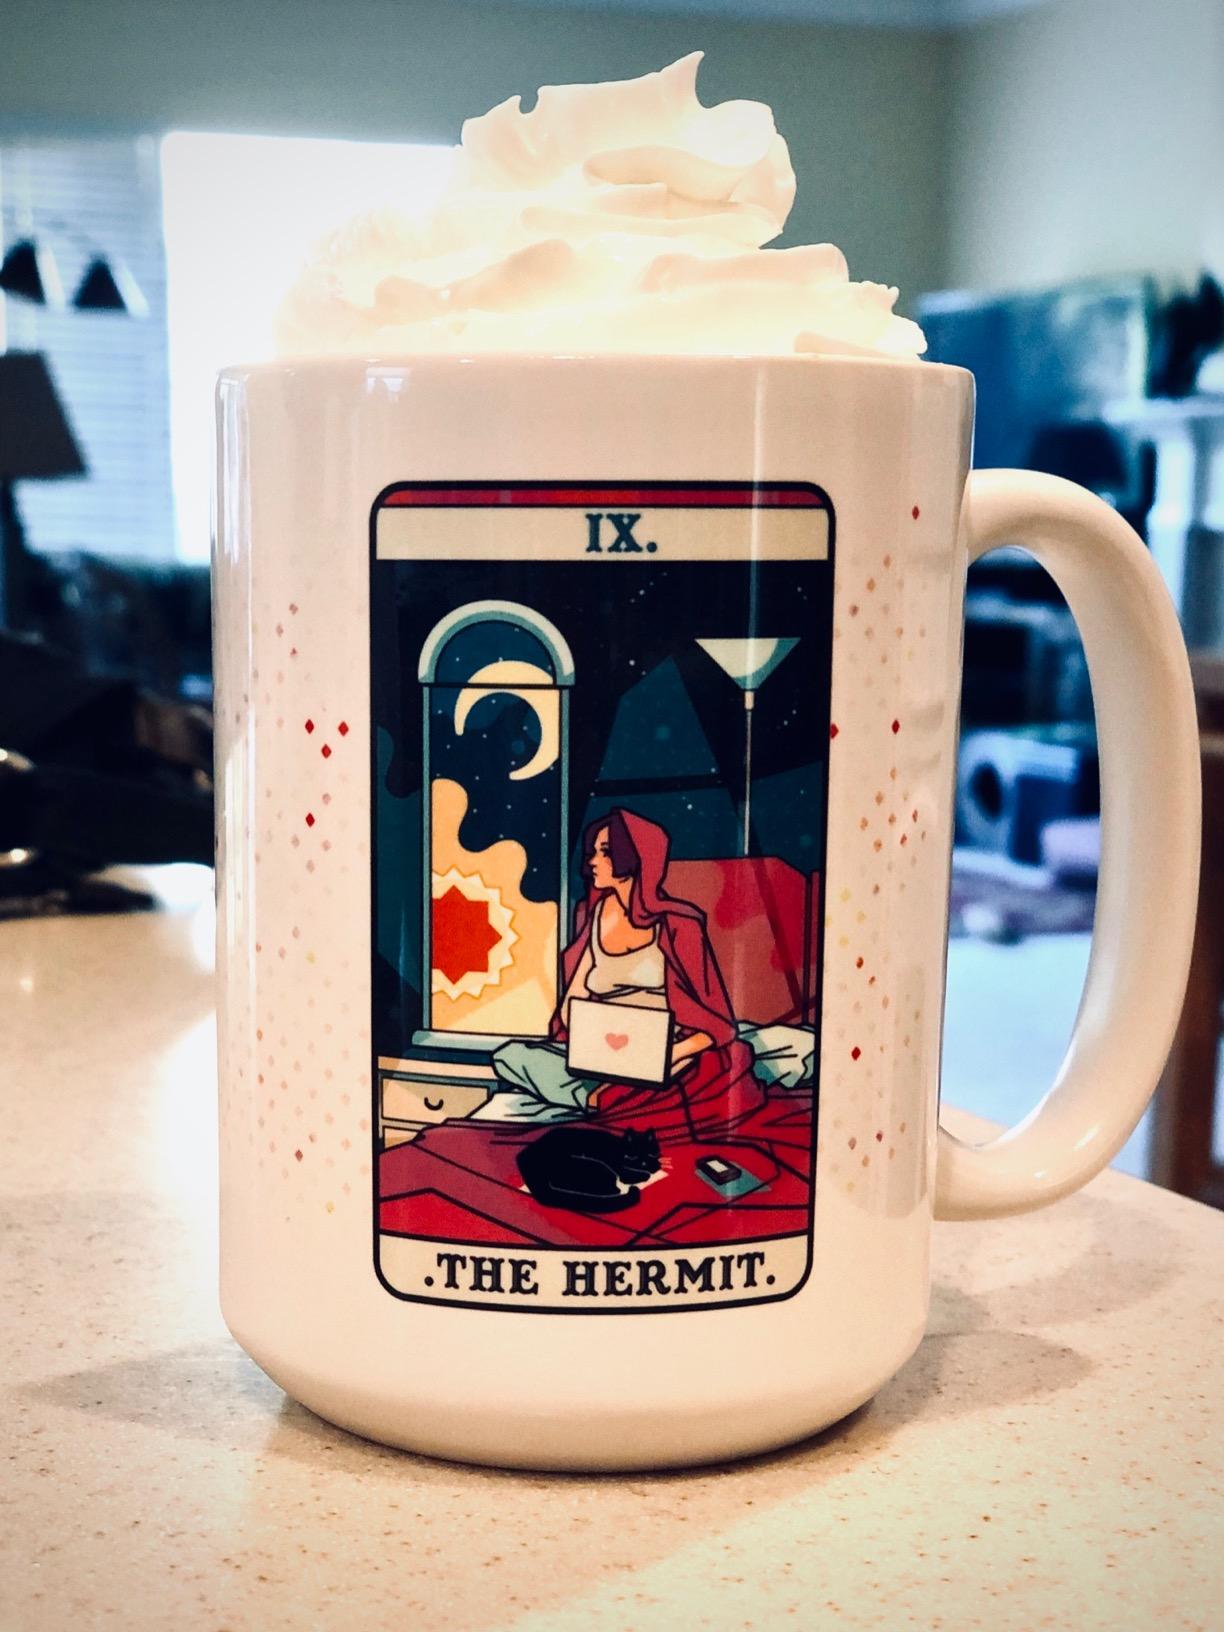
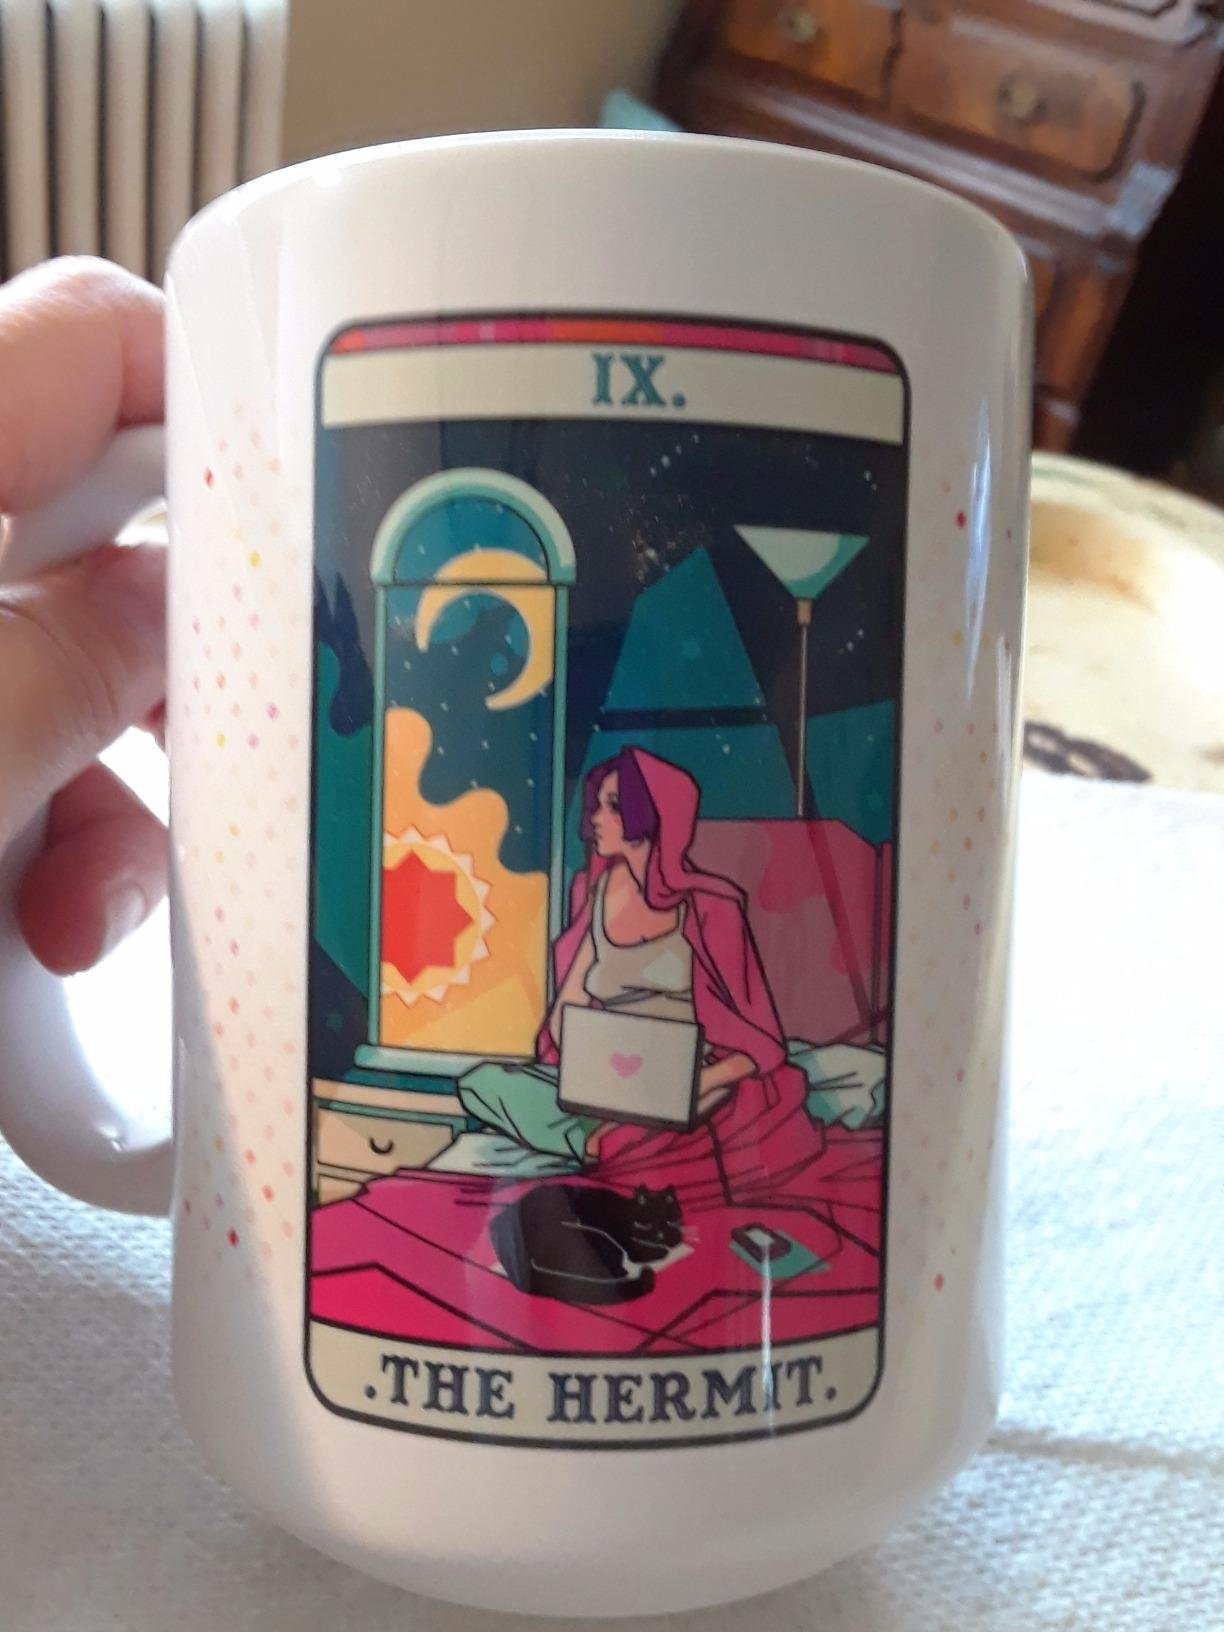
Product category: items_mug
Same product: yes